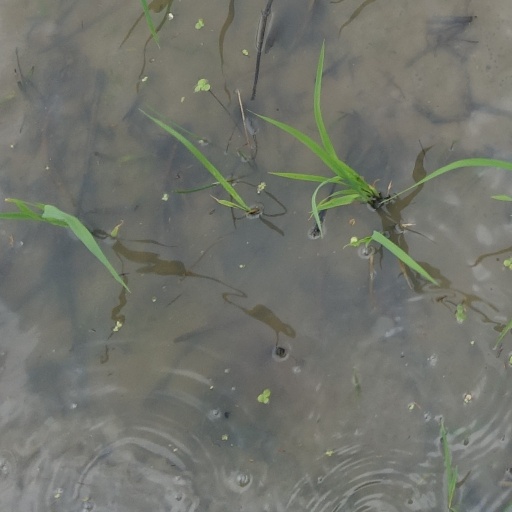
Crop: rice